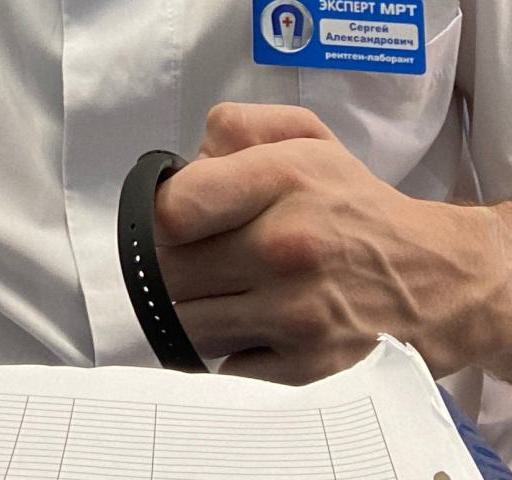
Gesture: no_gesture